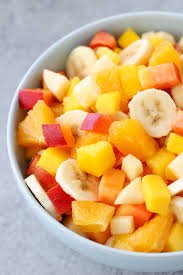
Label: Orange